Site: brandenburg
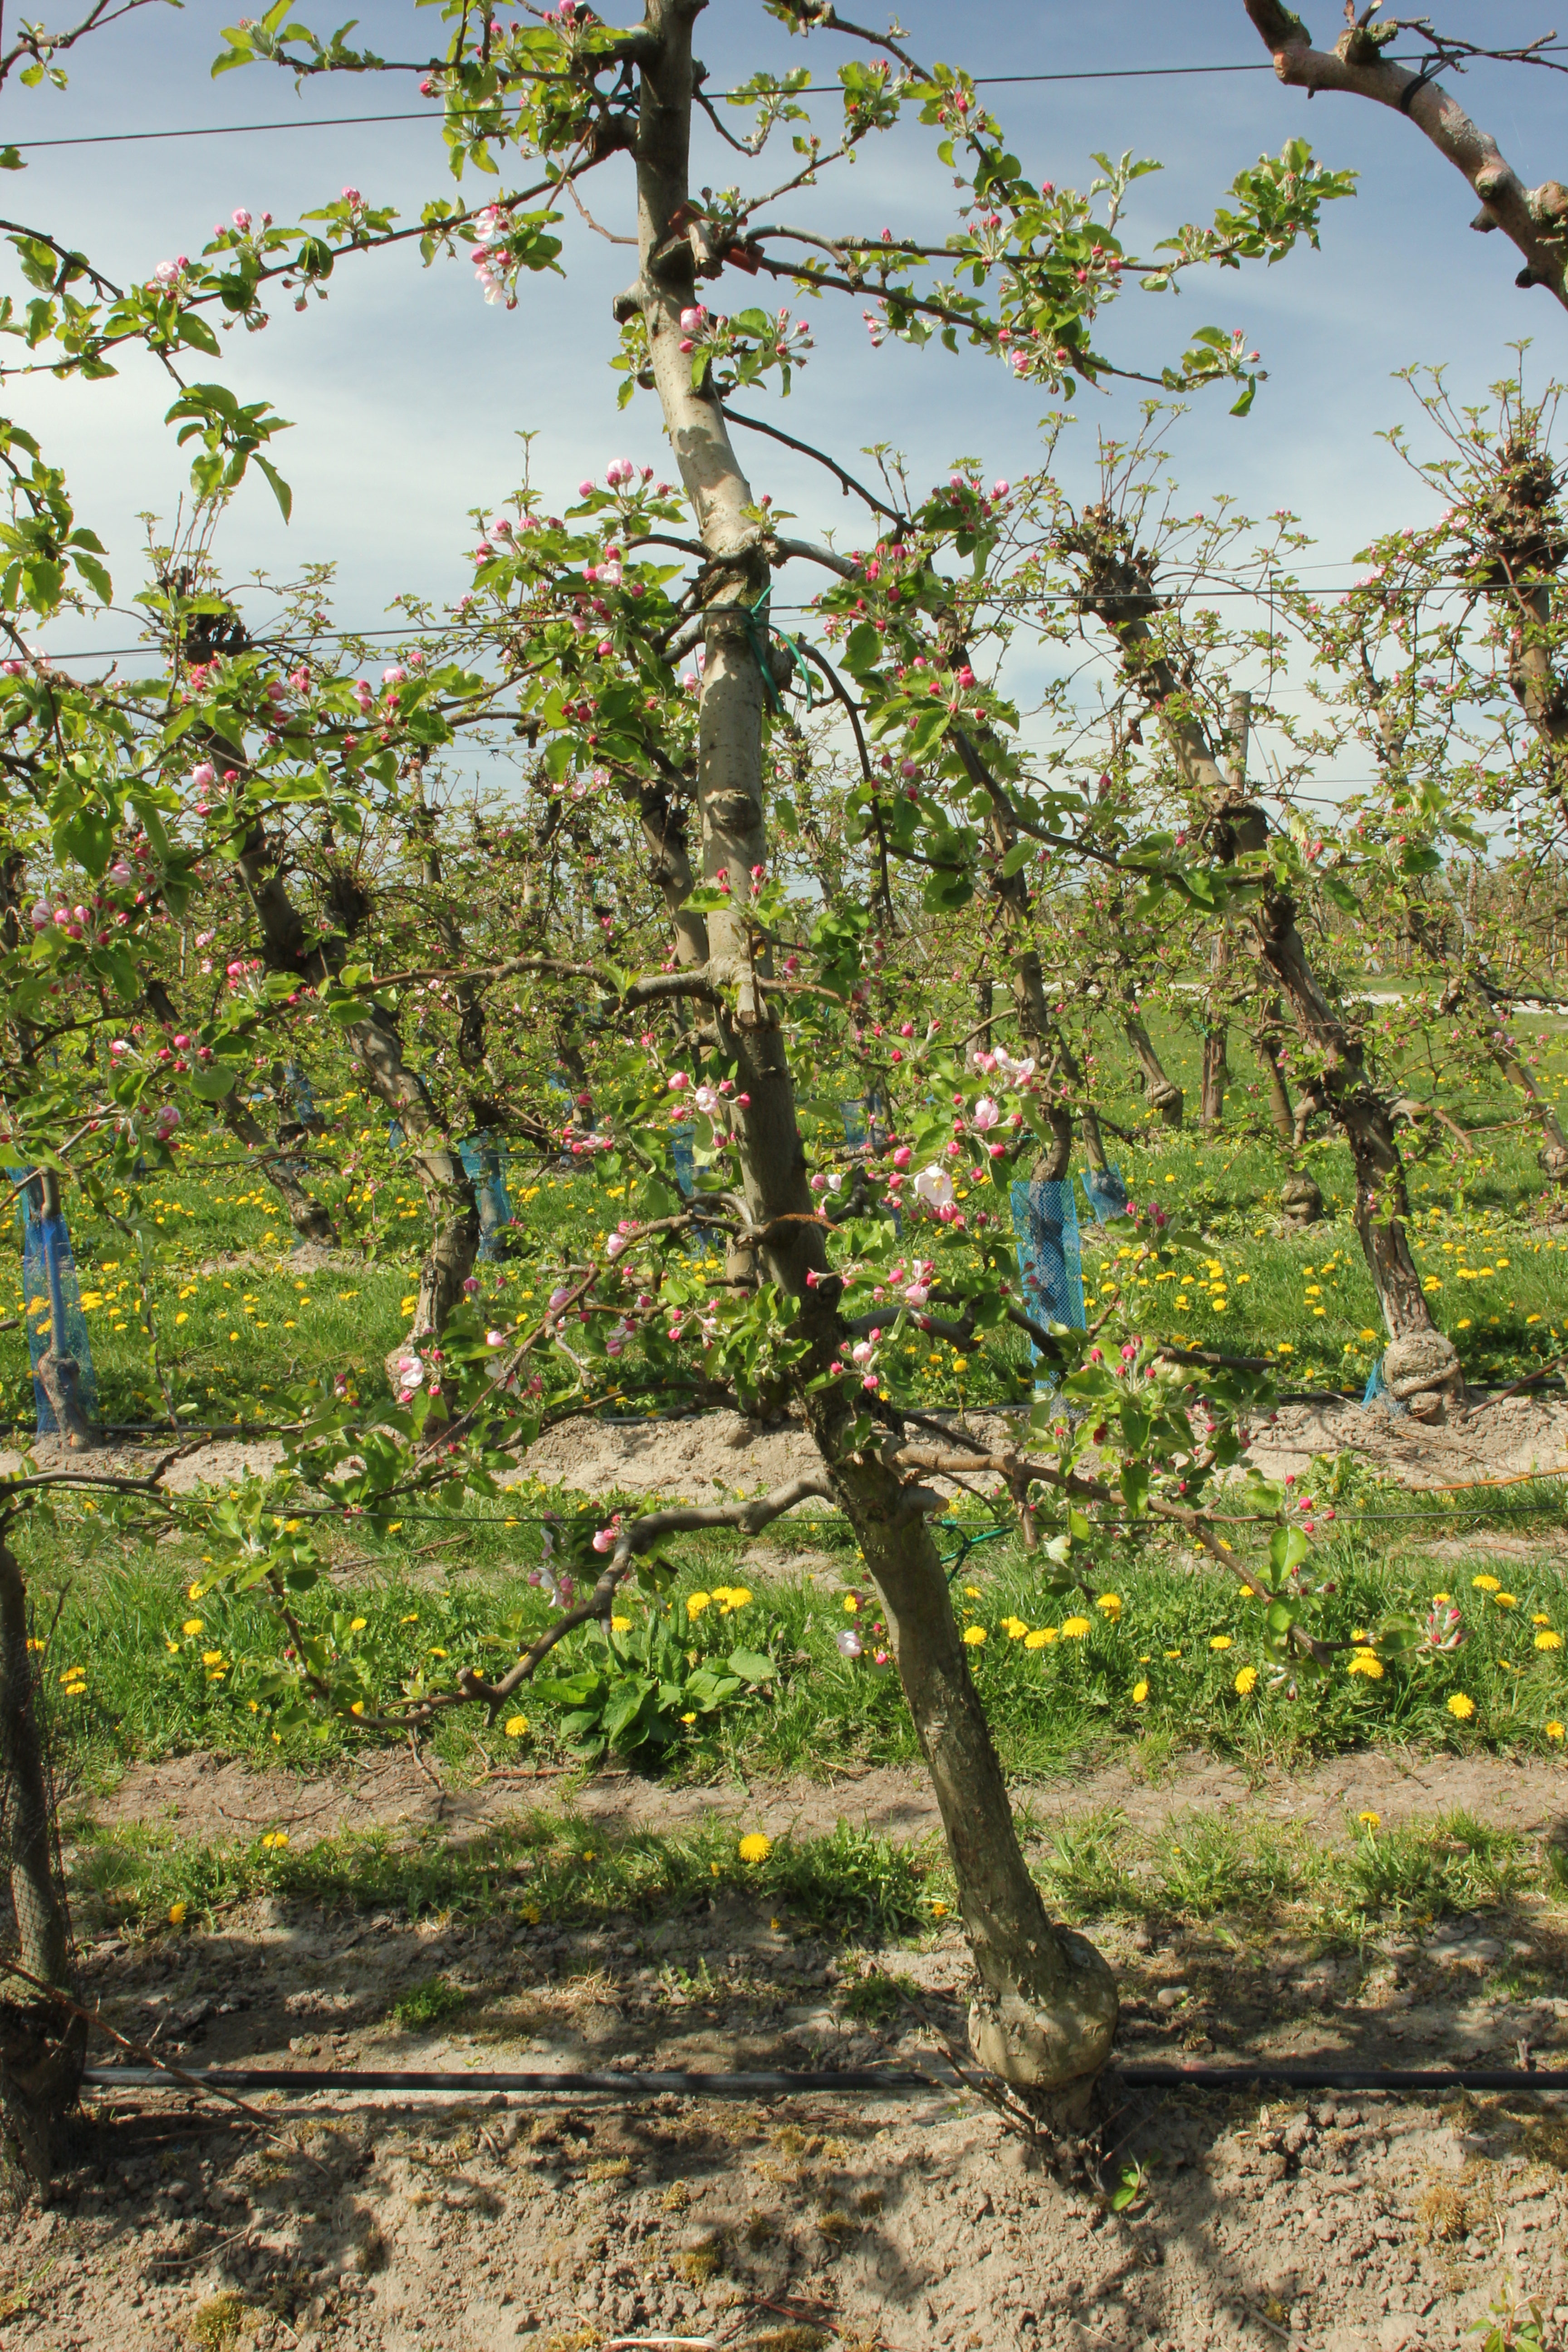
Growth stage (BBCH 57): Inflorescence emergence